Perm-36

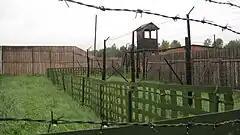
The fence at Perm-36

Perm-36 (also known as ITK-6) was a Soviet forced labor colony located near the village of Kuchino, 100 km (60 miles) northeast of the city of Perm in Russia. It was part of the large prison camp system established by the former Soviet Union during the Stalin era, known as the Gulag. Since 1972 the camp was designated a "strict regime" and "special regime" (строгого режима, особого режима) camp used exclusively for the incarceration of "especially dangerous state criminals", mostly Soviet dissidents.